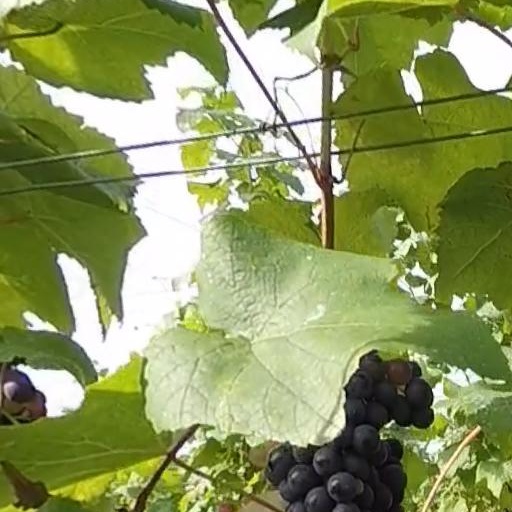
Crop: grape